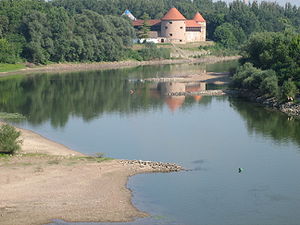
Sisak
Sisak er en by i Kroatien med 52.236 indbyggere.